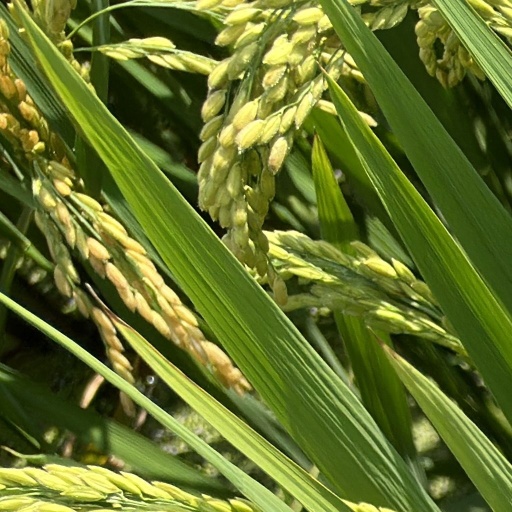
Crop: rice